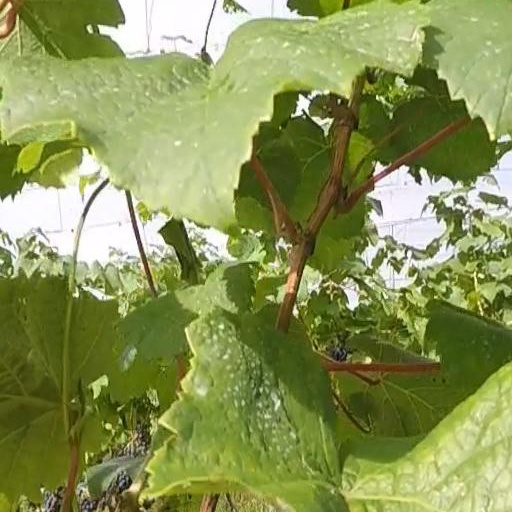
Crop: grape